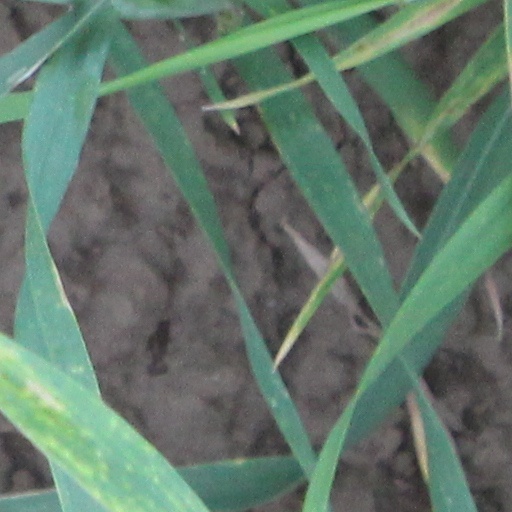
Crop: wheat